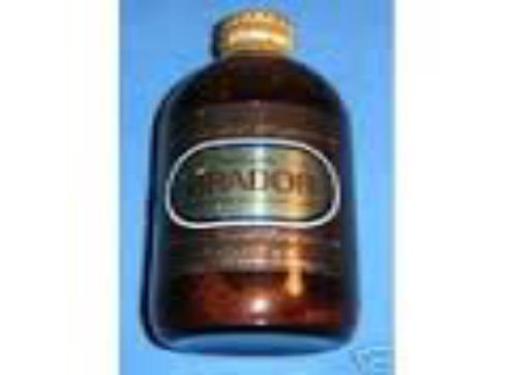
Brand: molson brador
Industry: Food